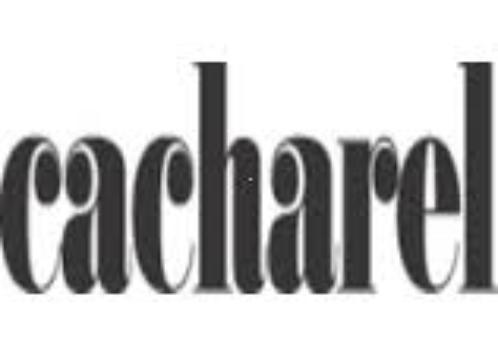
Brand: Cacharel
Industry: Clothes